The Sleeper (2012 film)

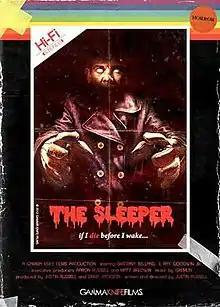
Limited Edition DVD/VHS box set released by Gamma Knife Films

The Sleeper is a 2012 American slasher film written and directed by Justin Russell.